Yotare Minaminowari, Azatakenogō, Ōazatobishimashinden, Tobishima, Aichi

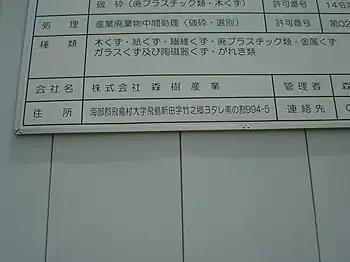
The sign of construction license hung at the construction site in Tobishima-shinden Take-no-go Yotare Minaminowari. The address is written at its lower column.

The was a neighborhood in the village of Tobishima, Aichi Prefecture, Japan. It was the longest place name in Japan. The name has now been changed to simply Take-no-gō.